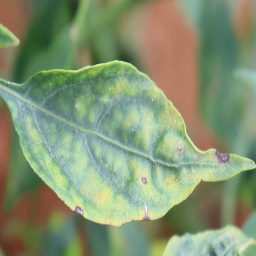
Label: cercospora